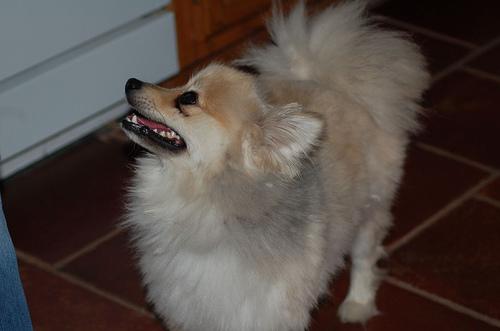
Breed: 1936-n000005-Pomeranian